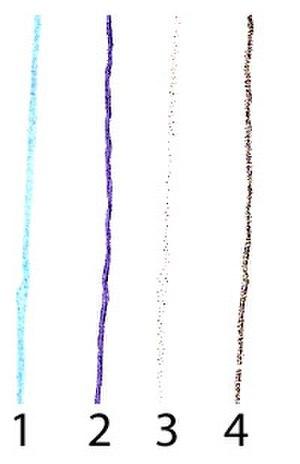
Le bleu inactinique, ou bleu non-photographique est une couleur d'usage technique dans les arts graphiques et l'imprimerie. L’adjectif « inactinique » qualifie une lumière ou source de lumière qui ne provoque pas de réaction chimique en photographie ; le bleu non-photographique, photographié avec un film lith ou scanné « au trait », n'apparaît pas.